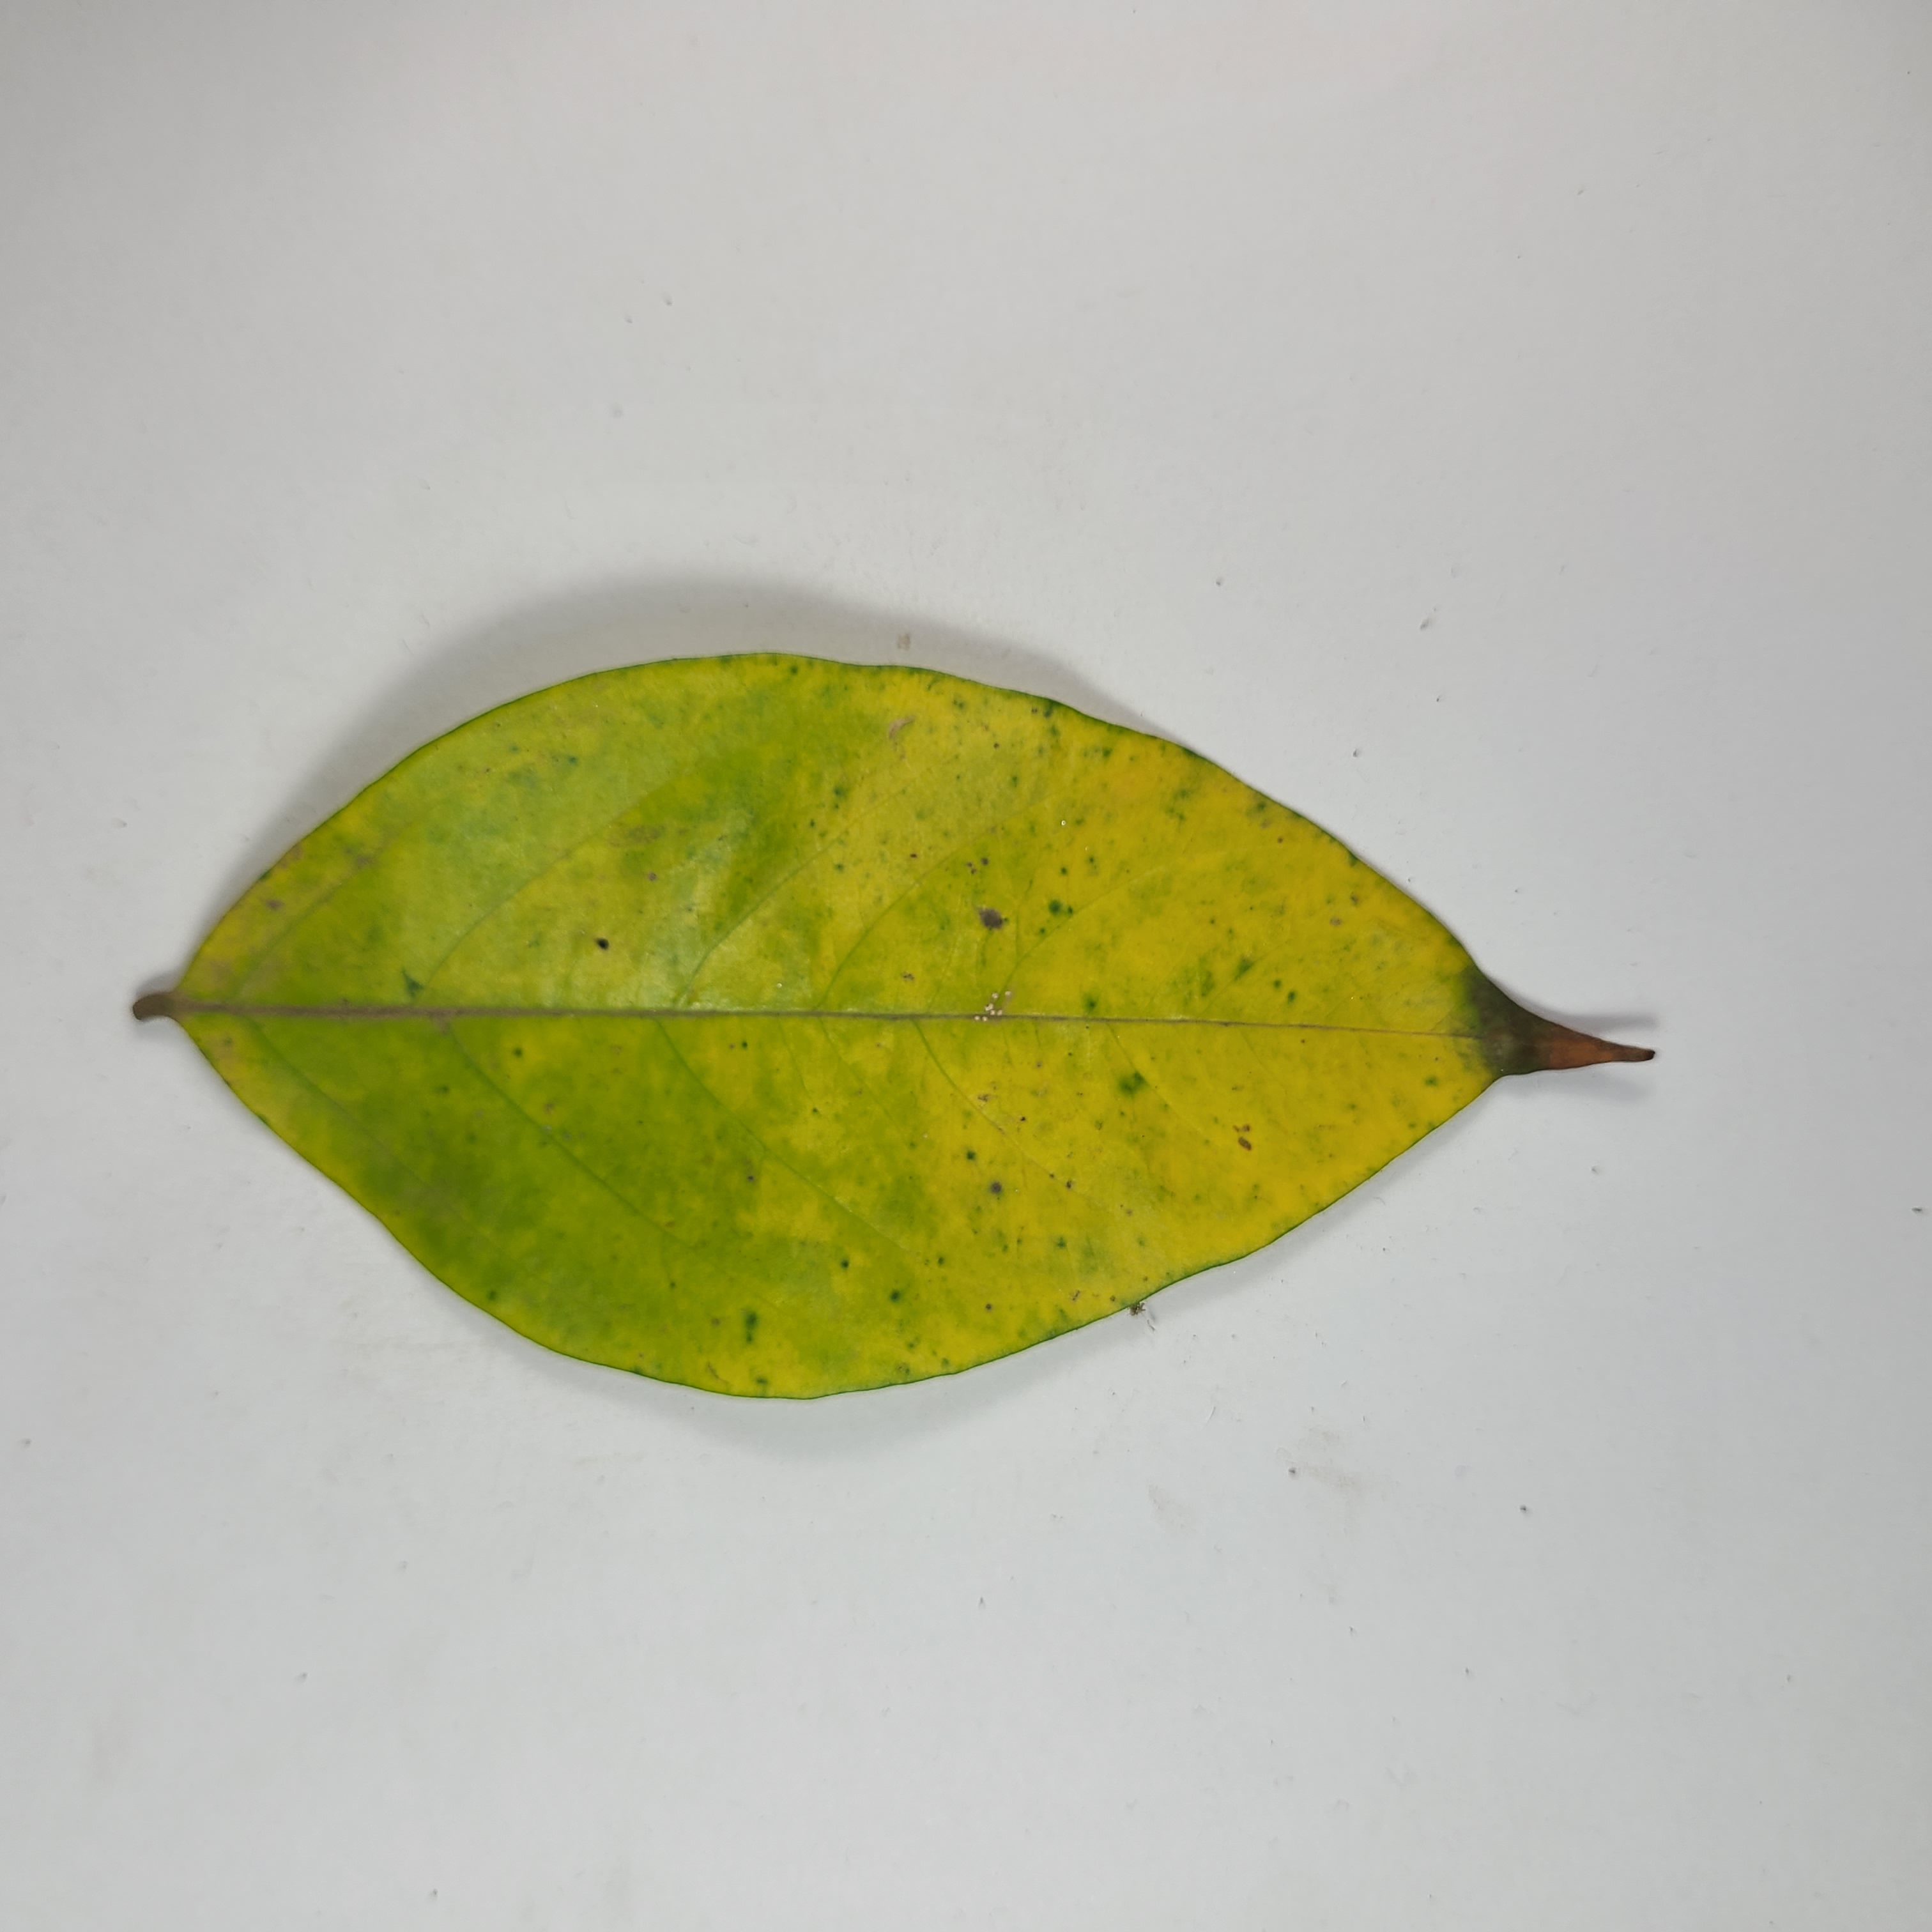
Label: Yellow Leaves